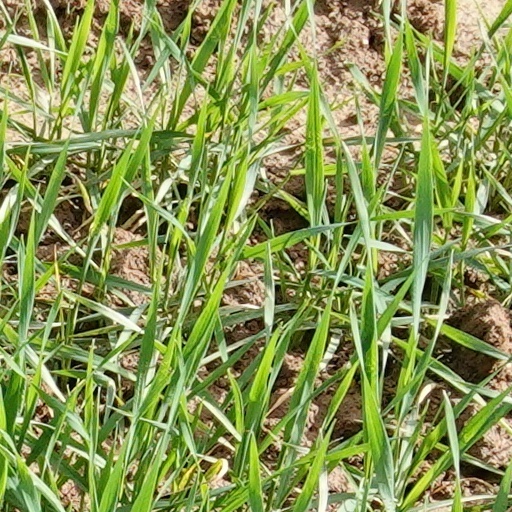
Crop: wheat